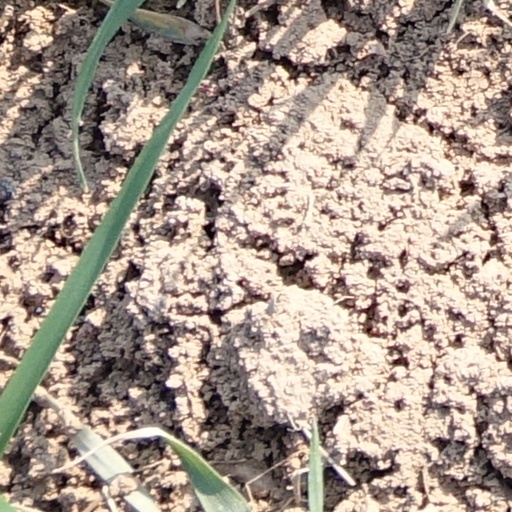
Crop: wheat